Sed festival

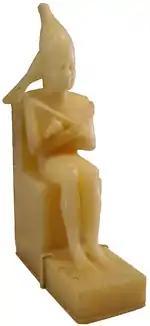
Alabaster sculpture of an Old Kingdom pharaoh, Pepi I Meryre, dressed to celebrate his Heb Sed, 2362 BCE, Brooklyn Museum

The Sed festival ("ḥb-sd", conventional pronunciation ; also known as Heb Sed or Feast of the Tail) was an ancient Egyptian ceremony that celebrated the continued rule of a pharaoh. The name is taken from the name of an Egyptian wolf god, one of whose names was Wepwawet or Sed. The less-formal feast name, the Feast of the Tail, is derived from the name of the animal's tail that typically was attached to the back of the pharaoh's garment in the early periods of Egyptian history. This tail might have been the vestige of a previous ceremonial robe made out of a complete animal skin.